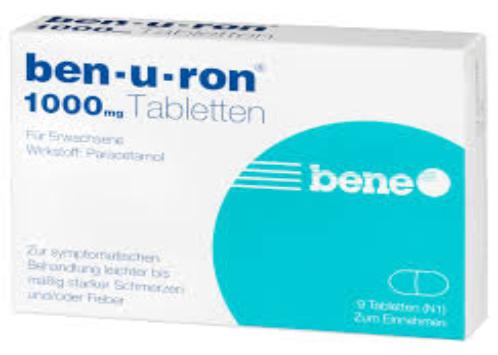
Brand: benuron
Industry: Medical